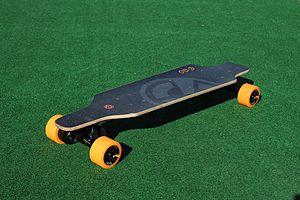
Un skateboard ou skate ou plus rarement une planche à roulettes est un objet composé d'un plateau sous lequel sont fixés deux essieux maintenant chacun deux roues.